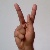
The image shows a hand gesture representing the letter 'K' in Indian Sign Language.